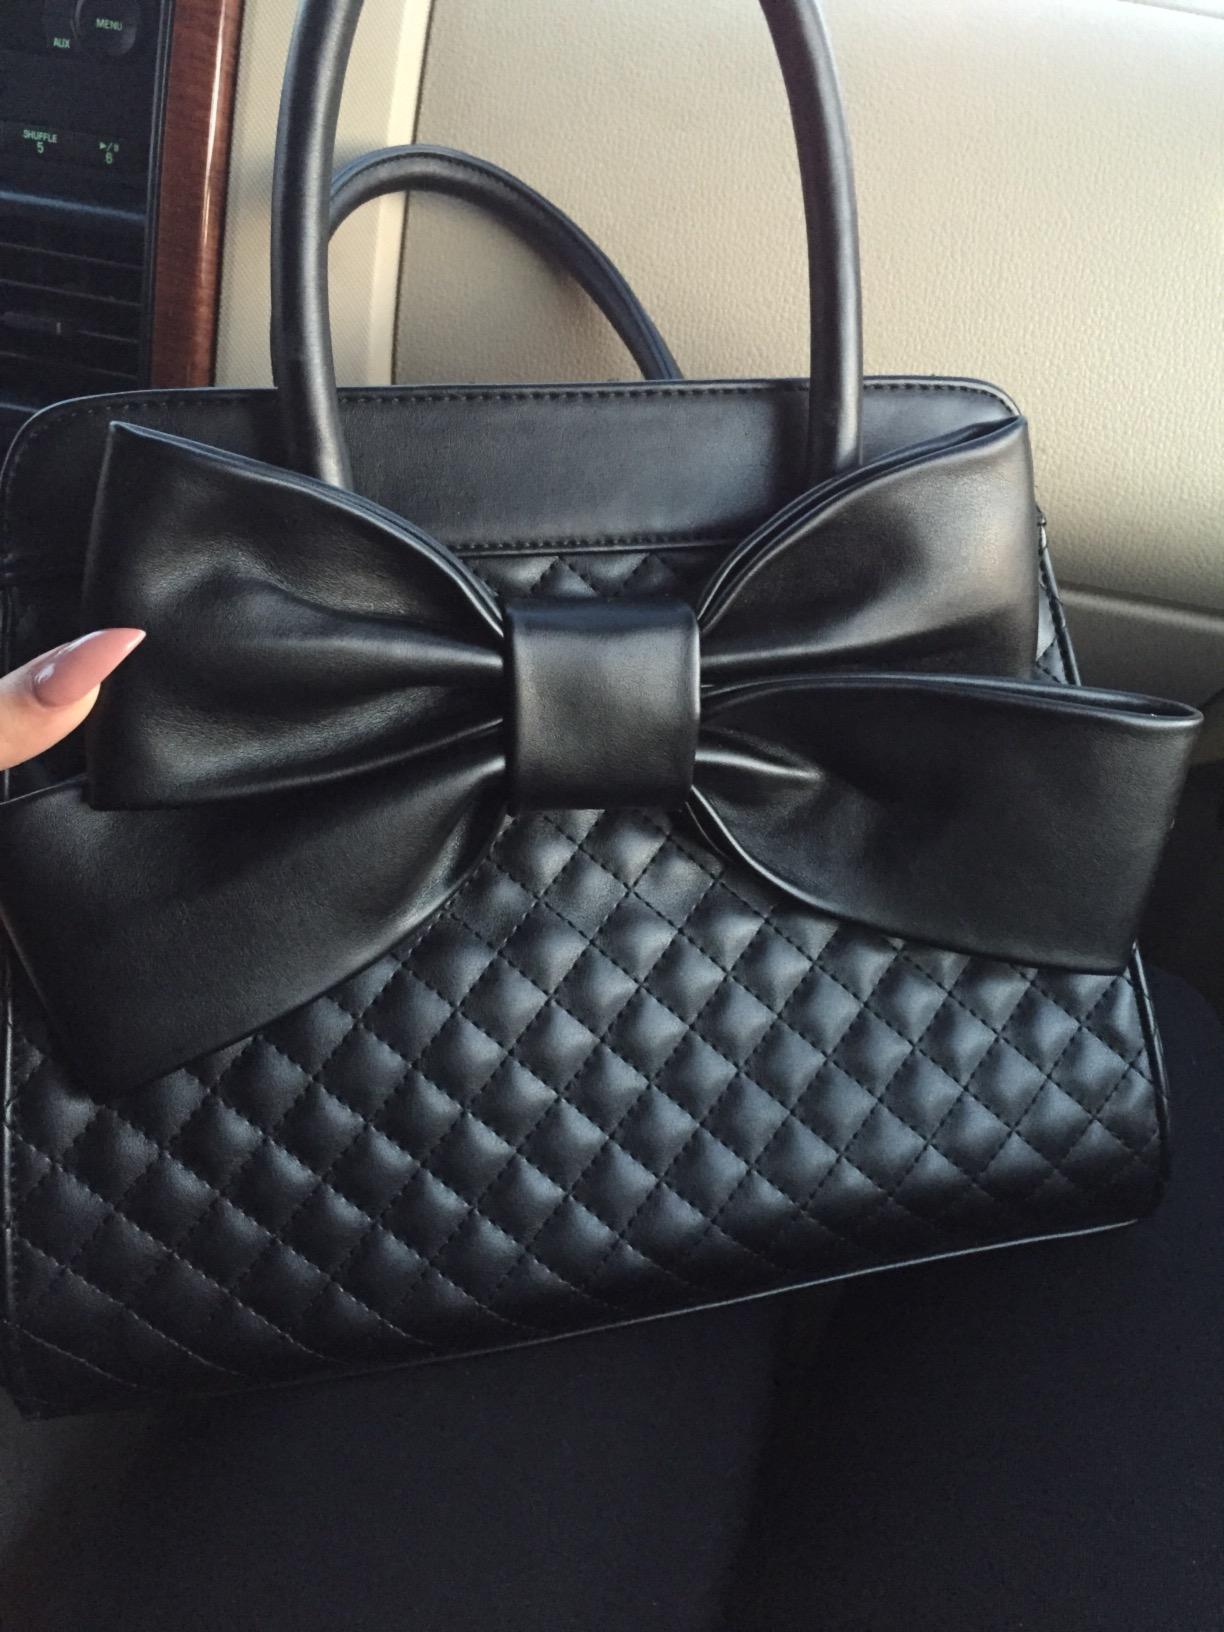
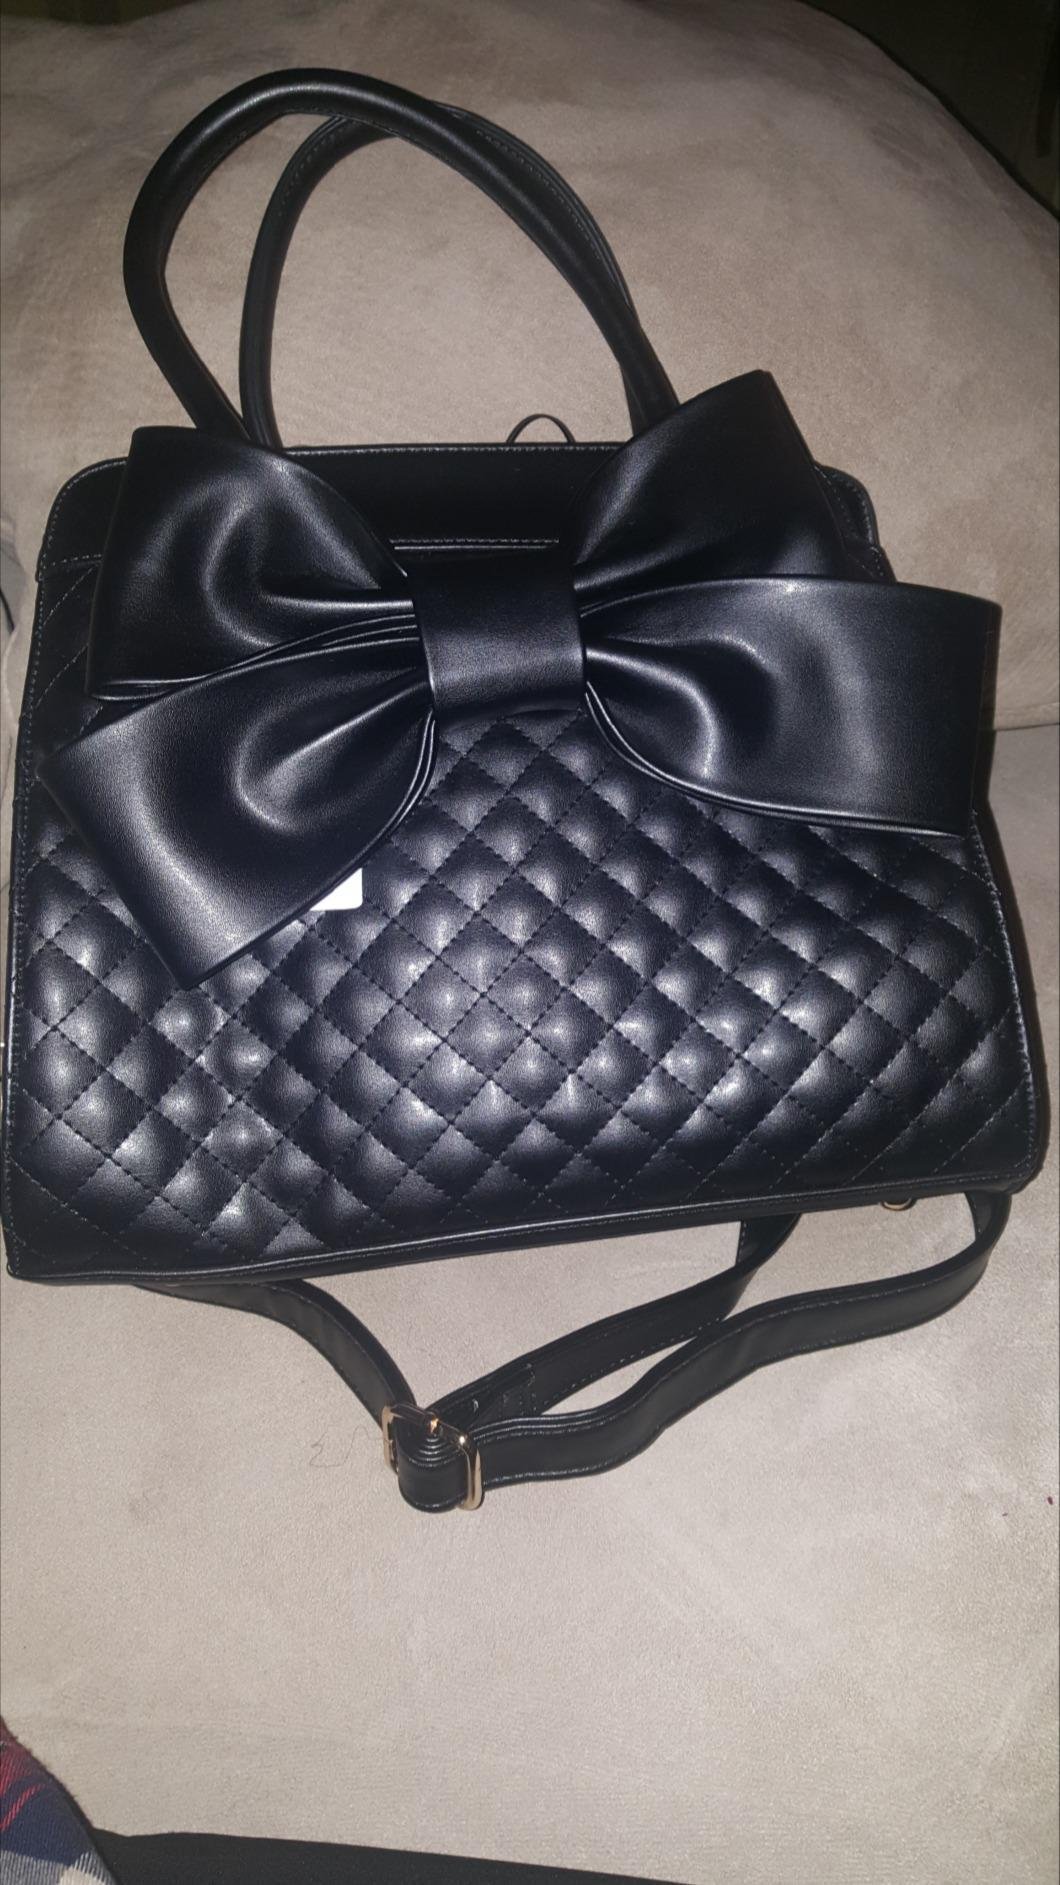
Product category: accessories_handbag
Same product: yes